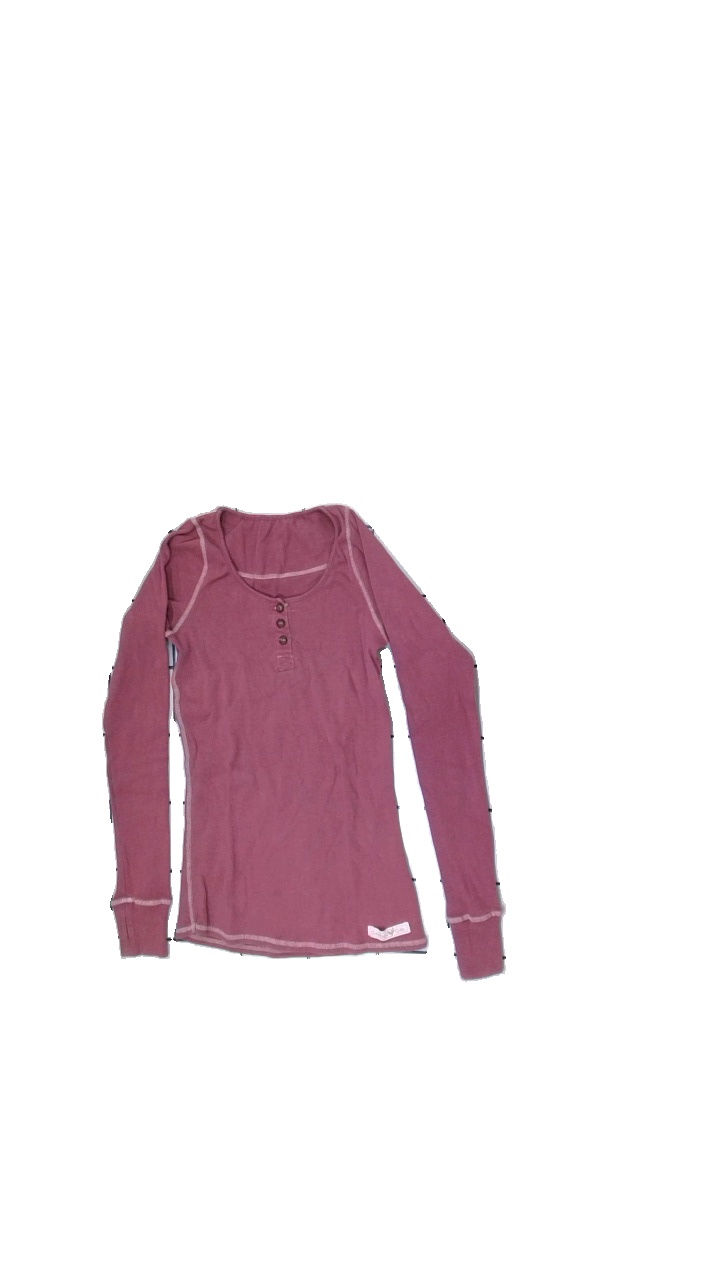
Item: Sweater (Ladies)
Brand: Garden Girl
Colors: Pink
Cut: Regular, C-collar
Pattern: Floral print
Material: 95%cotton 5%elastane
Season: Spring
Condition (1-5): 3
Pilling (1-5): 4
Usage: Export
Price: <50